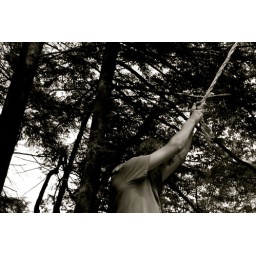
This is one of my friends at a swimming hole near my house just before he swung into the water.